The Day the Earth Smiled

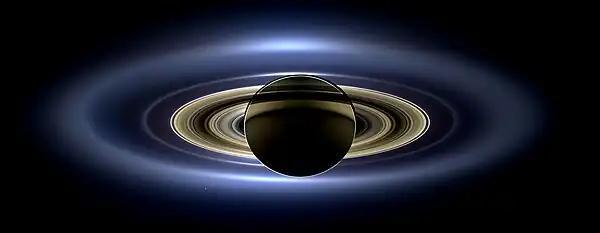
The fully processed composite photograph of Saturn taken by "Cassini" on July 19, 2013

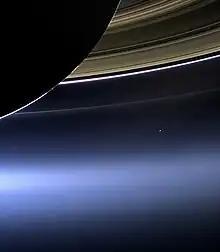
Earth can be seen as a blue dot underneath the rings of Saturn.

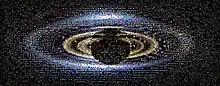
The photomosaic from NASA's "Wave at Saturn" campaign. The collage includes some 1,600 photos taken by members of the public on The Day the Earth Smiled.

The Day the Earth Smiled is a composite photograph taken by the NASA spacecraft "Cassini" on July 19, 2013. During an eclipse of the Sun, the spacecraft turned to image Saturn and most of its visible ring system, as well as Earth and the Moon as distant pale dots. The spacecraft had twice taken similar photographs (in 2006 and 2012) in its previous nine years in orbit around the planet. The name also refers to the activities associated with the event, as well as to the photographic mosaic created from it.